Rail transport in Taiwan

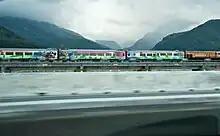
"Formosa Express" tourist train

Industrial railways were built mainly in the Japanese era for transporting industrial raw materials and products, especially sugarcanes for sugar industry, and lumber for wood industry in Taiwan. After World War II, these industries declined significantly and these railroads were remodeled as tourist attractions in the beginning of 21st century.